The Bridge (poem)

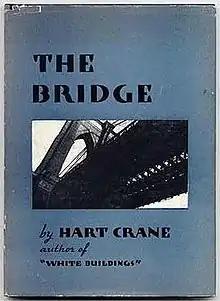
First edition (publ. Black Sun Press)

The Bridge, first published in 1930 by the Black Sun Press, is Hart Crane's first, and only, attempt at a long poem. (Its primary status as either an epic or a series of lyrical poems remains contested; recent criticism tends to read it as a hybrid, perhaps indicative of a new genre, the "modernist epic.")